Vessel element

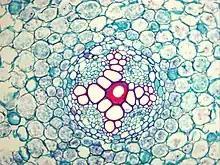
Stained Xylem Vessel in Red/Orange (x400 magnification)

In secondary xylem – the xylem that is produced as a stem thickens rather than when it first appears – a vessel element originates from the vascular cambium. A long cell, oriented along the axis of the stem, called a "fusiform initial", divides along its length forming new vessel elements. The cell wall of a vessel element becomes strongly "lignified", i.e. it develops reinforcing material made of lignin. The side walls of a vessel element have pits: more or less circular regions in contact with neighbouring cells. Tracheids also have pits, but only vessel elements have openings at both ends that connect individual vessel elements to form a continuous tubular vessel. These end openings are called perforations or perforation plates. They have a variety of shapes: the most common are the simple perforation (a simple opening) and the scalariform perforation (several elongated openings in a ladder-like design). Other types include the foraminate perforation plate (several round openings) and the reticulate perforation plate (a net-like pattern, with many openings).